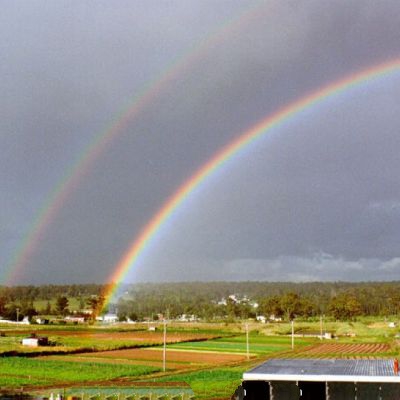
Cloud type: Nimbostratus (Ns)